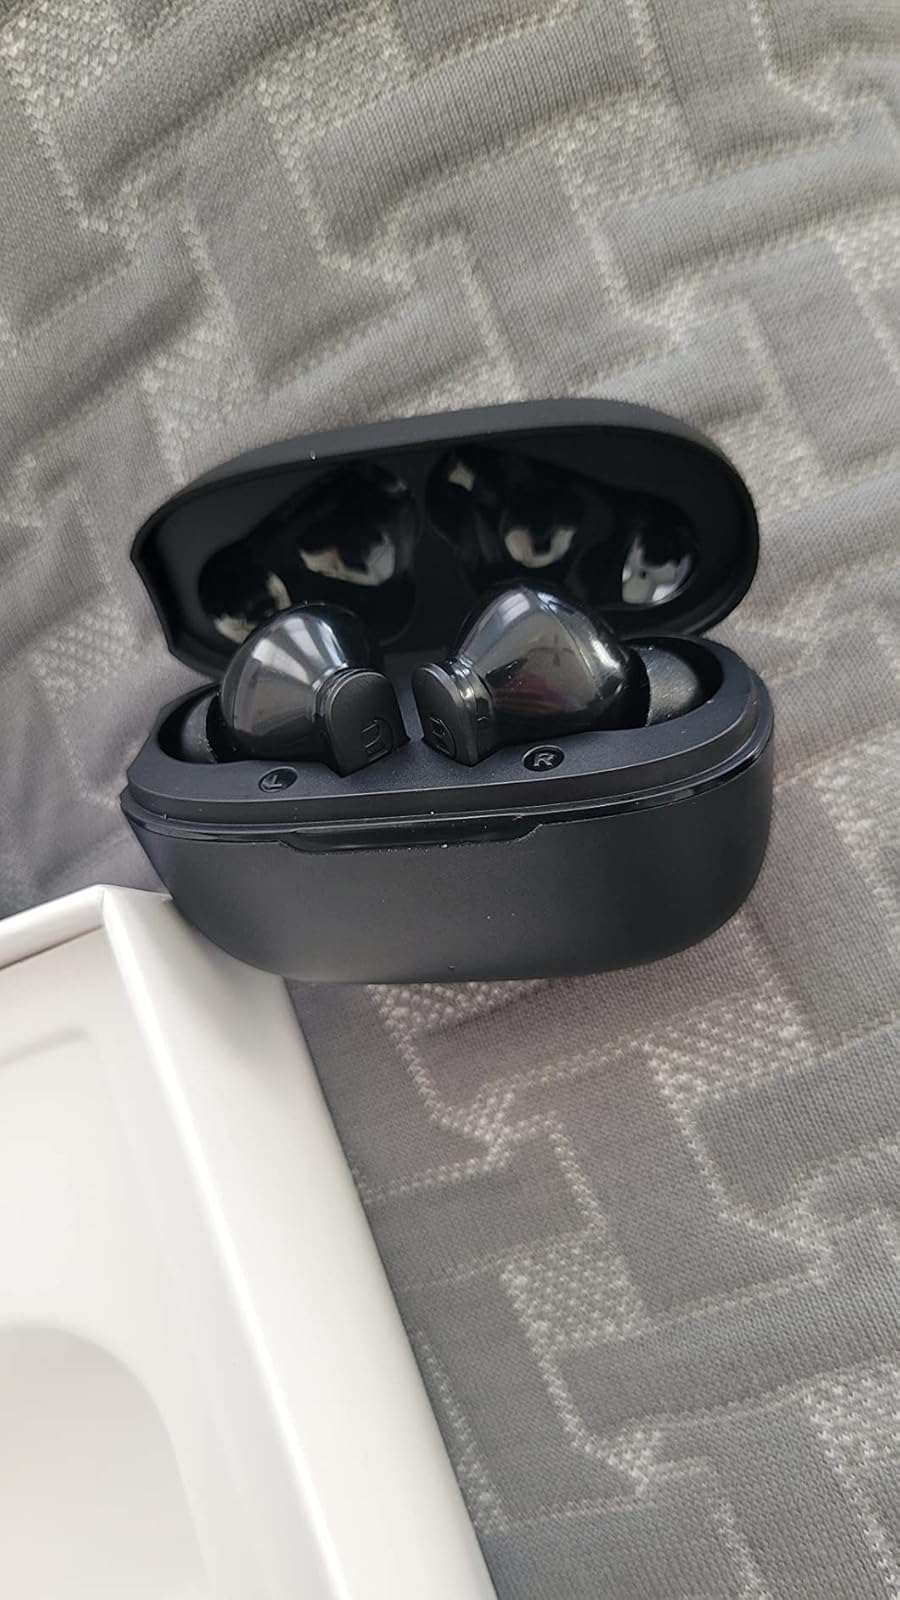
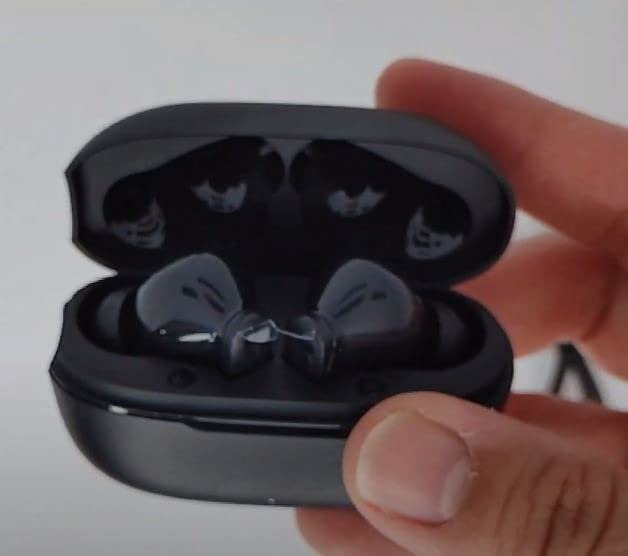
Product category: earbuds
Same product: yes